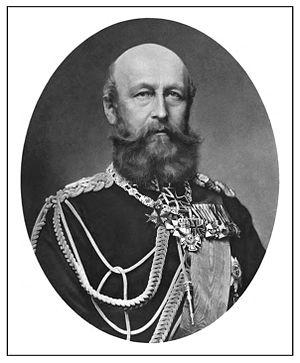
La bataille du Mans eut lieu les 11 et 12 janvier 1871, à une dizaine de km à l'est du Mans dans la Sarthe, essentiellement sur le site du camp militaire d'Auvours à Champagné, ainsi qu'à Changé. Ce fut une défaite décisive de la France contre la Prusse dans le cadre de la guerre franco-allemande de 1870.